ZZ Top

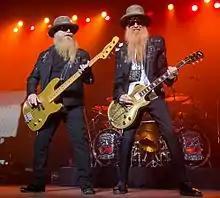
ZZ Top performing at the Majestic Theatre in San Antonio in 2015

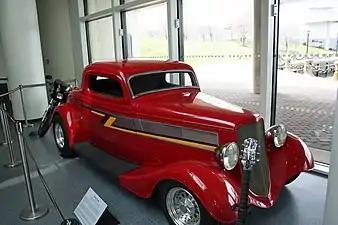
ZZ Top Eliminator at the Rock and Roll Hall of Fame, 2010

Billy Gibbons stated in an interview in August 2011 that a new album had been recorded, with initial recording taking place in Malibu, California, before moving to Houston, but was still unnamed and had yet to be mixed and mastered. Gibbons said that the expected release date was sometime in March or April 2012, but later, a late summer or early fall release date was announced. The album was subsequently released on September 11, 2012.